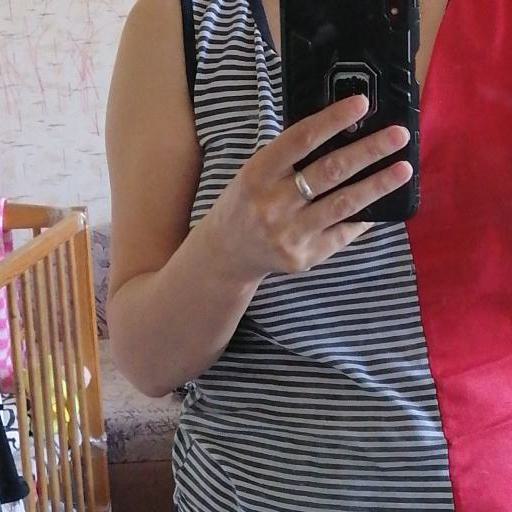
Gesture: no_gesture